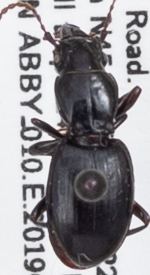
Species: Promecognathus crassus
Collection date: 2019-05-14
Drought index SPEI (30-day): -2.09
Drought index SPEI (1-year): -2.09
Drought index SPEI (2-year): -2.09